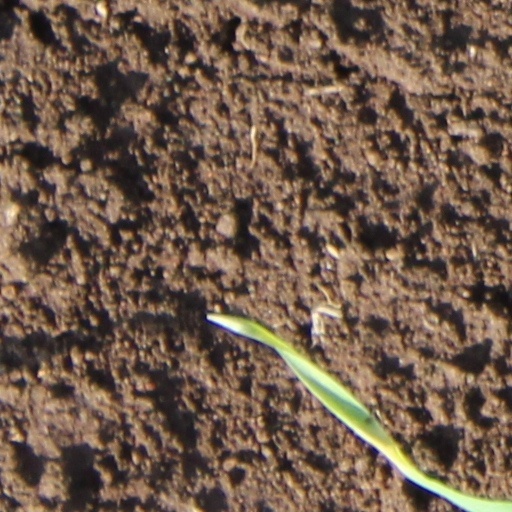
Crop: wheat